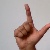
The image shows a hand gesture representing the letter 'L' in Indian Sign Language.